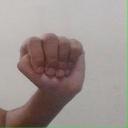
अक्षर: ठ